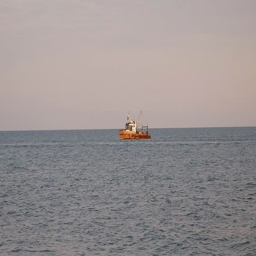
an old fishing boat in the sea